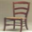
Label: chair